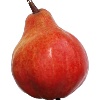
Label: red_pear